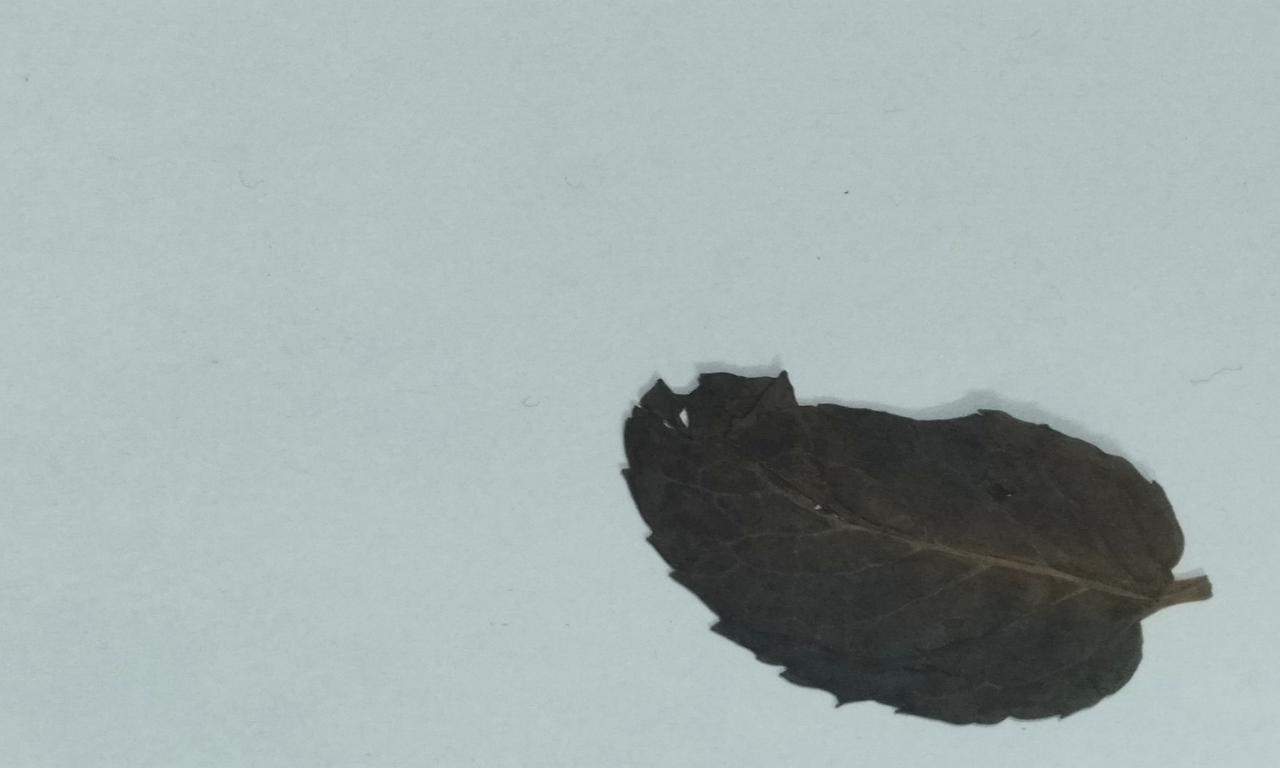
Label: Dried